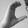
ASL letter: C